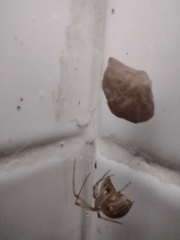
Species: Parasteatoda_tepidariorum